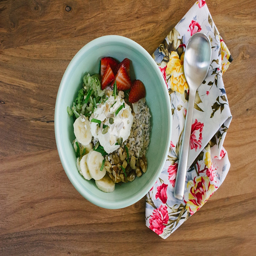
A bowl with food in it on the table next to a spoon.
a close up of a bowl of food
A bowl of fruit and foods on top of a wooden table.
The bowl of various foods is next to a napkin and spoon.
a bowl filled with assorted fruits and other food